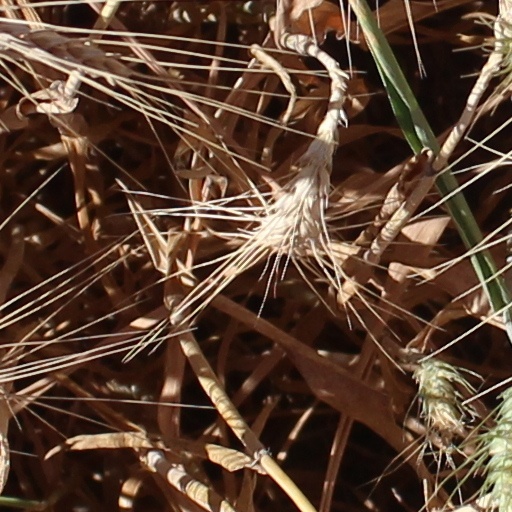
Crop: wheat